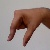
The image shows a hand gesture representing the letter 'Q' in Indian Sign Language.